Debbie Macomber bibliography

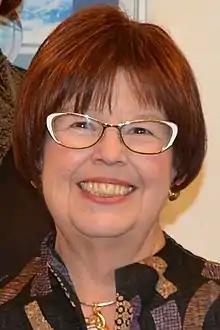
Macomber at a 2016 book signing

The following is a list of books by Debbie Macomber, an American author of romance novels and contemporary women's fiction.